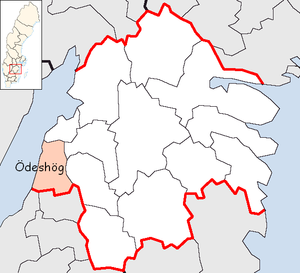
La commune d'Ödeshög est une commune suédoise du comté d'Östergötland. 5 520 personnes y vivent. Son siège se situe à Ödeshög.